Fitzhugh L. Fulton

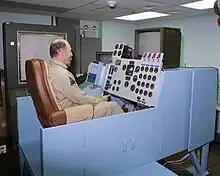
Fulton in CID simulator

Fulton was the project pilot on all early tests of the Boeing 747 Space Shuttle Carrier Aircraft (SCA) used to air launch the Space Shuttle prototype "Enterprise" in the Approach and Landing Tests (ALT) at Dryden in 1977. During these flights, the SCA carried Enterprise to an altitude of about 25,000 feet, where it was separated from the 747 and flown to a landing by the Shuttle test crew in five flights. Several uncrewed and crewed captive flights preceded the free flights.